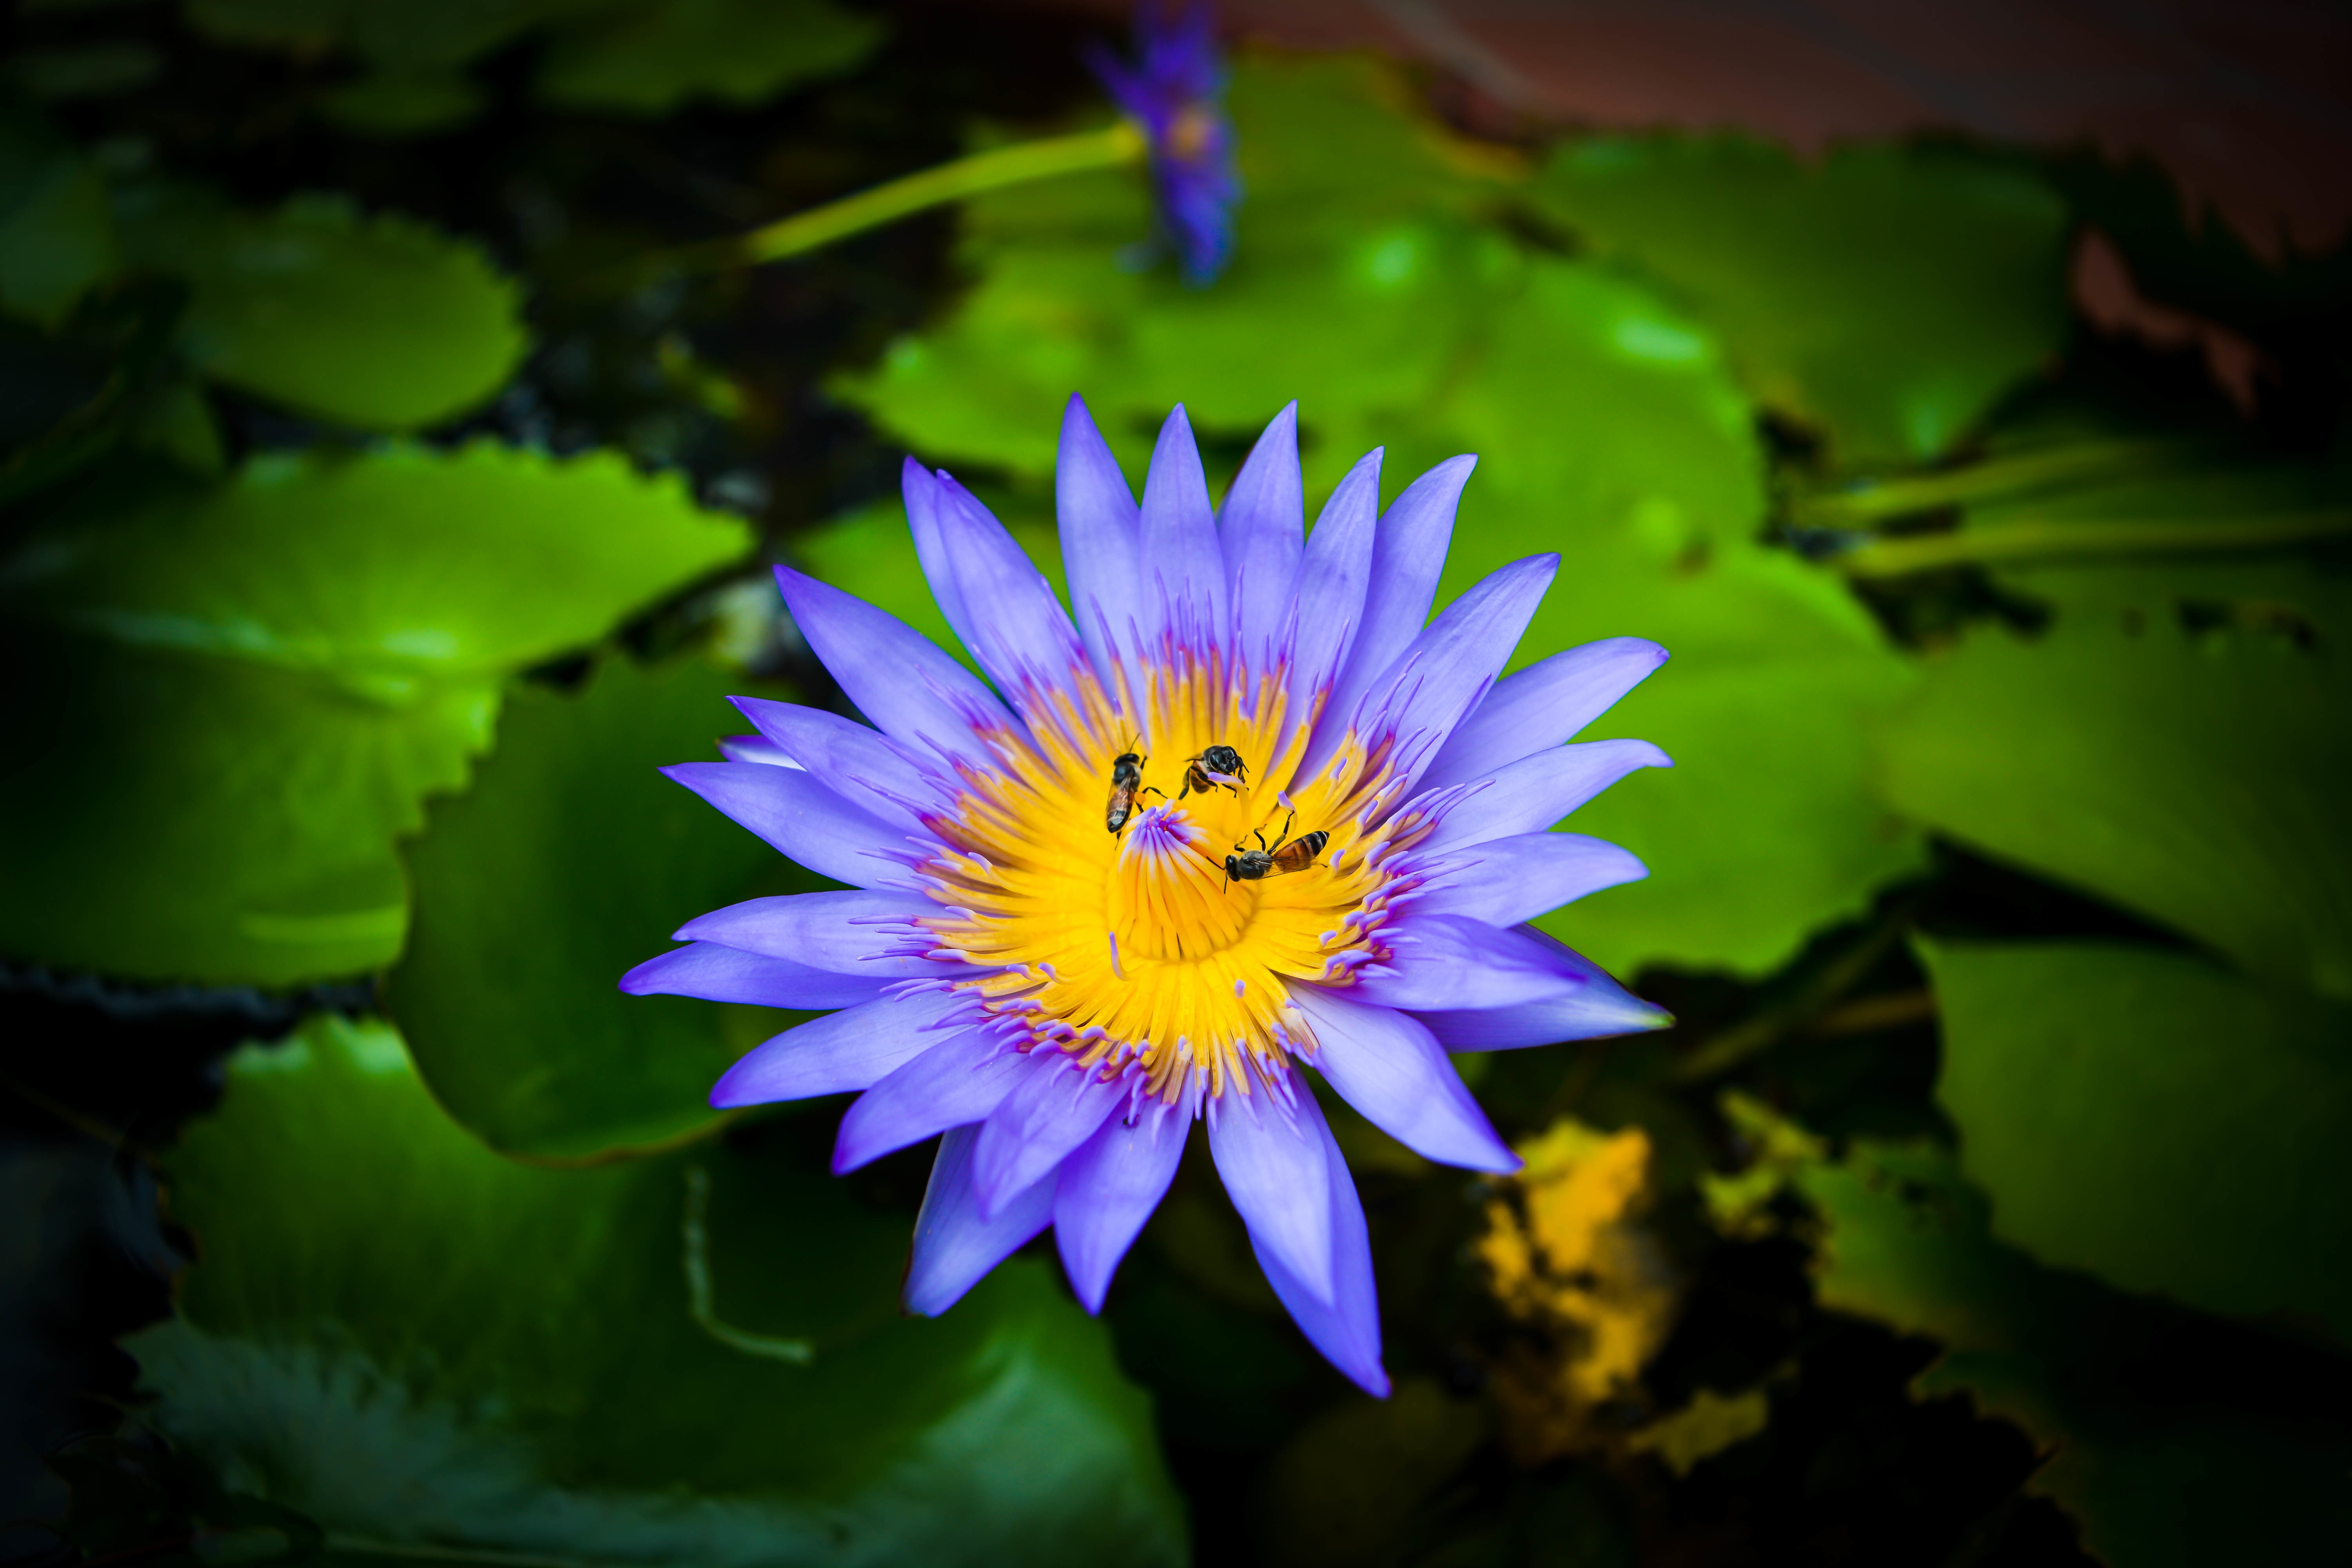
nature, blossom, plant, photography, leaf, flower, petal, daisy, green, botany, yellow, flora, wildflower, close up, macro photography, flowering plant, land plant